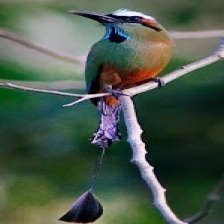
Species: TURQUOISE MOTMOT
Scientific name: EUMOMOTA SUPERCILIOSA